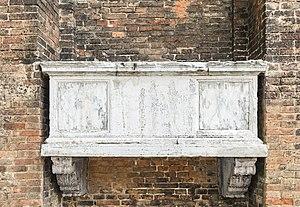
La basilique des Saints Jean et Paul est l'un des édifices médiévaux religieux les plus imposants de Venise. Il fait figure de Panthéon de la Sérénissime en raison du grand nombre de doges et d’autres personnages importants qui y furent enterrés à partir du XIIIᵉ siècle. L’église est située sur le campo du même nom dans le sestiere de Castello.
Marino Morosini est le 44ᵉ doge de Venise, élu en 1249.